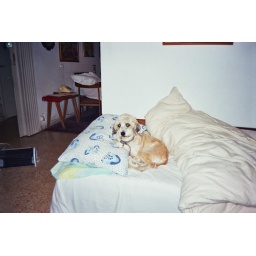
Foofoo in the house of my mother, of course this is not the bed of Foofoo.